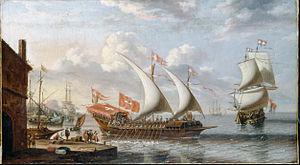
L’esclavage à Malte est une pratique qui remonte à l'Antiquité, et qui perdure au Moyen Âge, comme dans tout le pourtour de la mer Méditerranée. L'apogée du système sera pourtant atteint plus tard, sous la domination de l'ordre de Saint-Jean de Jérusalem à Malte, où l'esclavage prend des proportions jamais atteintes, principalement pour fournir la chiourme des galères de l'Ordre mais aussi d'autres pays chrétiens. La guerre de course, véritable colonne vertébrale du système économico-militaire des Hospitaliers, entretient le phénomène, d'une part à cause de la nécessité d'utiliser des esclaves pour la flotte militaire, et d'autre part avec l'afflux de captifs musulmans quand les combats sont victorieux. Malte deviendra ainsi une véritable plaque tournante du marché des esclaves de l'Europe chrétienne. L'esclavage sera aboli à Malte par Bonaparte lors de son invasion de l'archipel maltais en 1798.